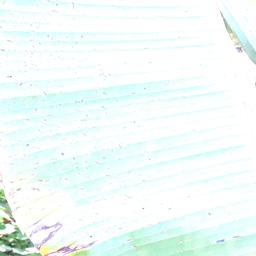
Label: BLACK SIGATOKA